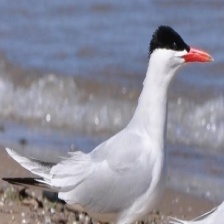
Species: CASPIAN TERN
Scientific name: HYDROPROGNE CASPIA